Describe the emotion expressed in this image:  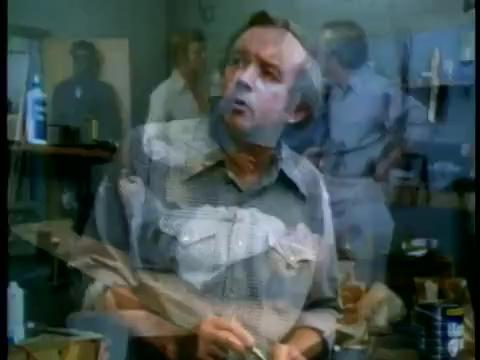
This person displays Pain, valence and arousal with low intensity.